Balinese textiles

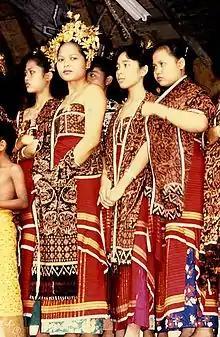
Balinese ladies wearing geringsing textile

Balinese textiles are reflective of the historical traditions of Bali, Indonesia. Bali has been historically linked to the major courts of Java before the 10th century; and following the defeat of the Majapahit kingdom, many of the Javanese aristocracy fled to Bali and the traditions were continued. Bali therefore may be seen as a repository not only of its own arts but those of Java in the pre-Islamic 15th century. Any attempt to definitively describe Balinese textiles and their use is doomed to be incomplete. The use of textile is a living tradition and so is in constant change. It will also vary from one district to another. For the most part old cloth (excepting the especially sacred) are not venerated for their age. New is much better. In the tropics cloth rapidly deteriorates and so virtue is generated by replacing them.